Football at the 1948 Summer Olympics

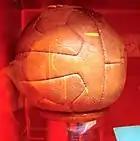
The final match ball.

Sweden's style of play at White Hart Lane attracted much attention. Their forward line contained three exceptional players; one of them Gunnar Gren scored a brace in an easy win. There were two goals, as well, for future FIFA World Cup star Željko Čajkovski in Yugoslavia's 6–1 rout of Luxembourg, although they were behind at half-time. South Korea beat Mexico 5–3. Walter Bahr, Ed Souza, Charlie Colombo and John Souza were part of the United States team that lost 9–0 to Italy, conceding five goals at the end of the match when they were down to nine men. They would later participate in the 1950 FIFA World Cup and beat the favourites England in one of the greatest upsets in football history.